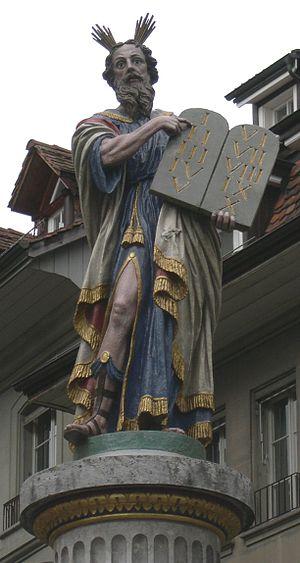
Cette liste présente la moitié des biens culturels d'importance nationale dans le canton de Berne. Cette liste correspond à l'édition 2009 de l'Inventaire Suisse des biens culturels d'importance nationale pour le canton de Berne. Il est trié par commune et inclus : 345 bâtiments séparés, 43 collections et 30 sites archéologiques et 4 cas particuliers.